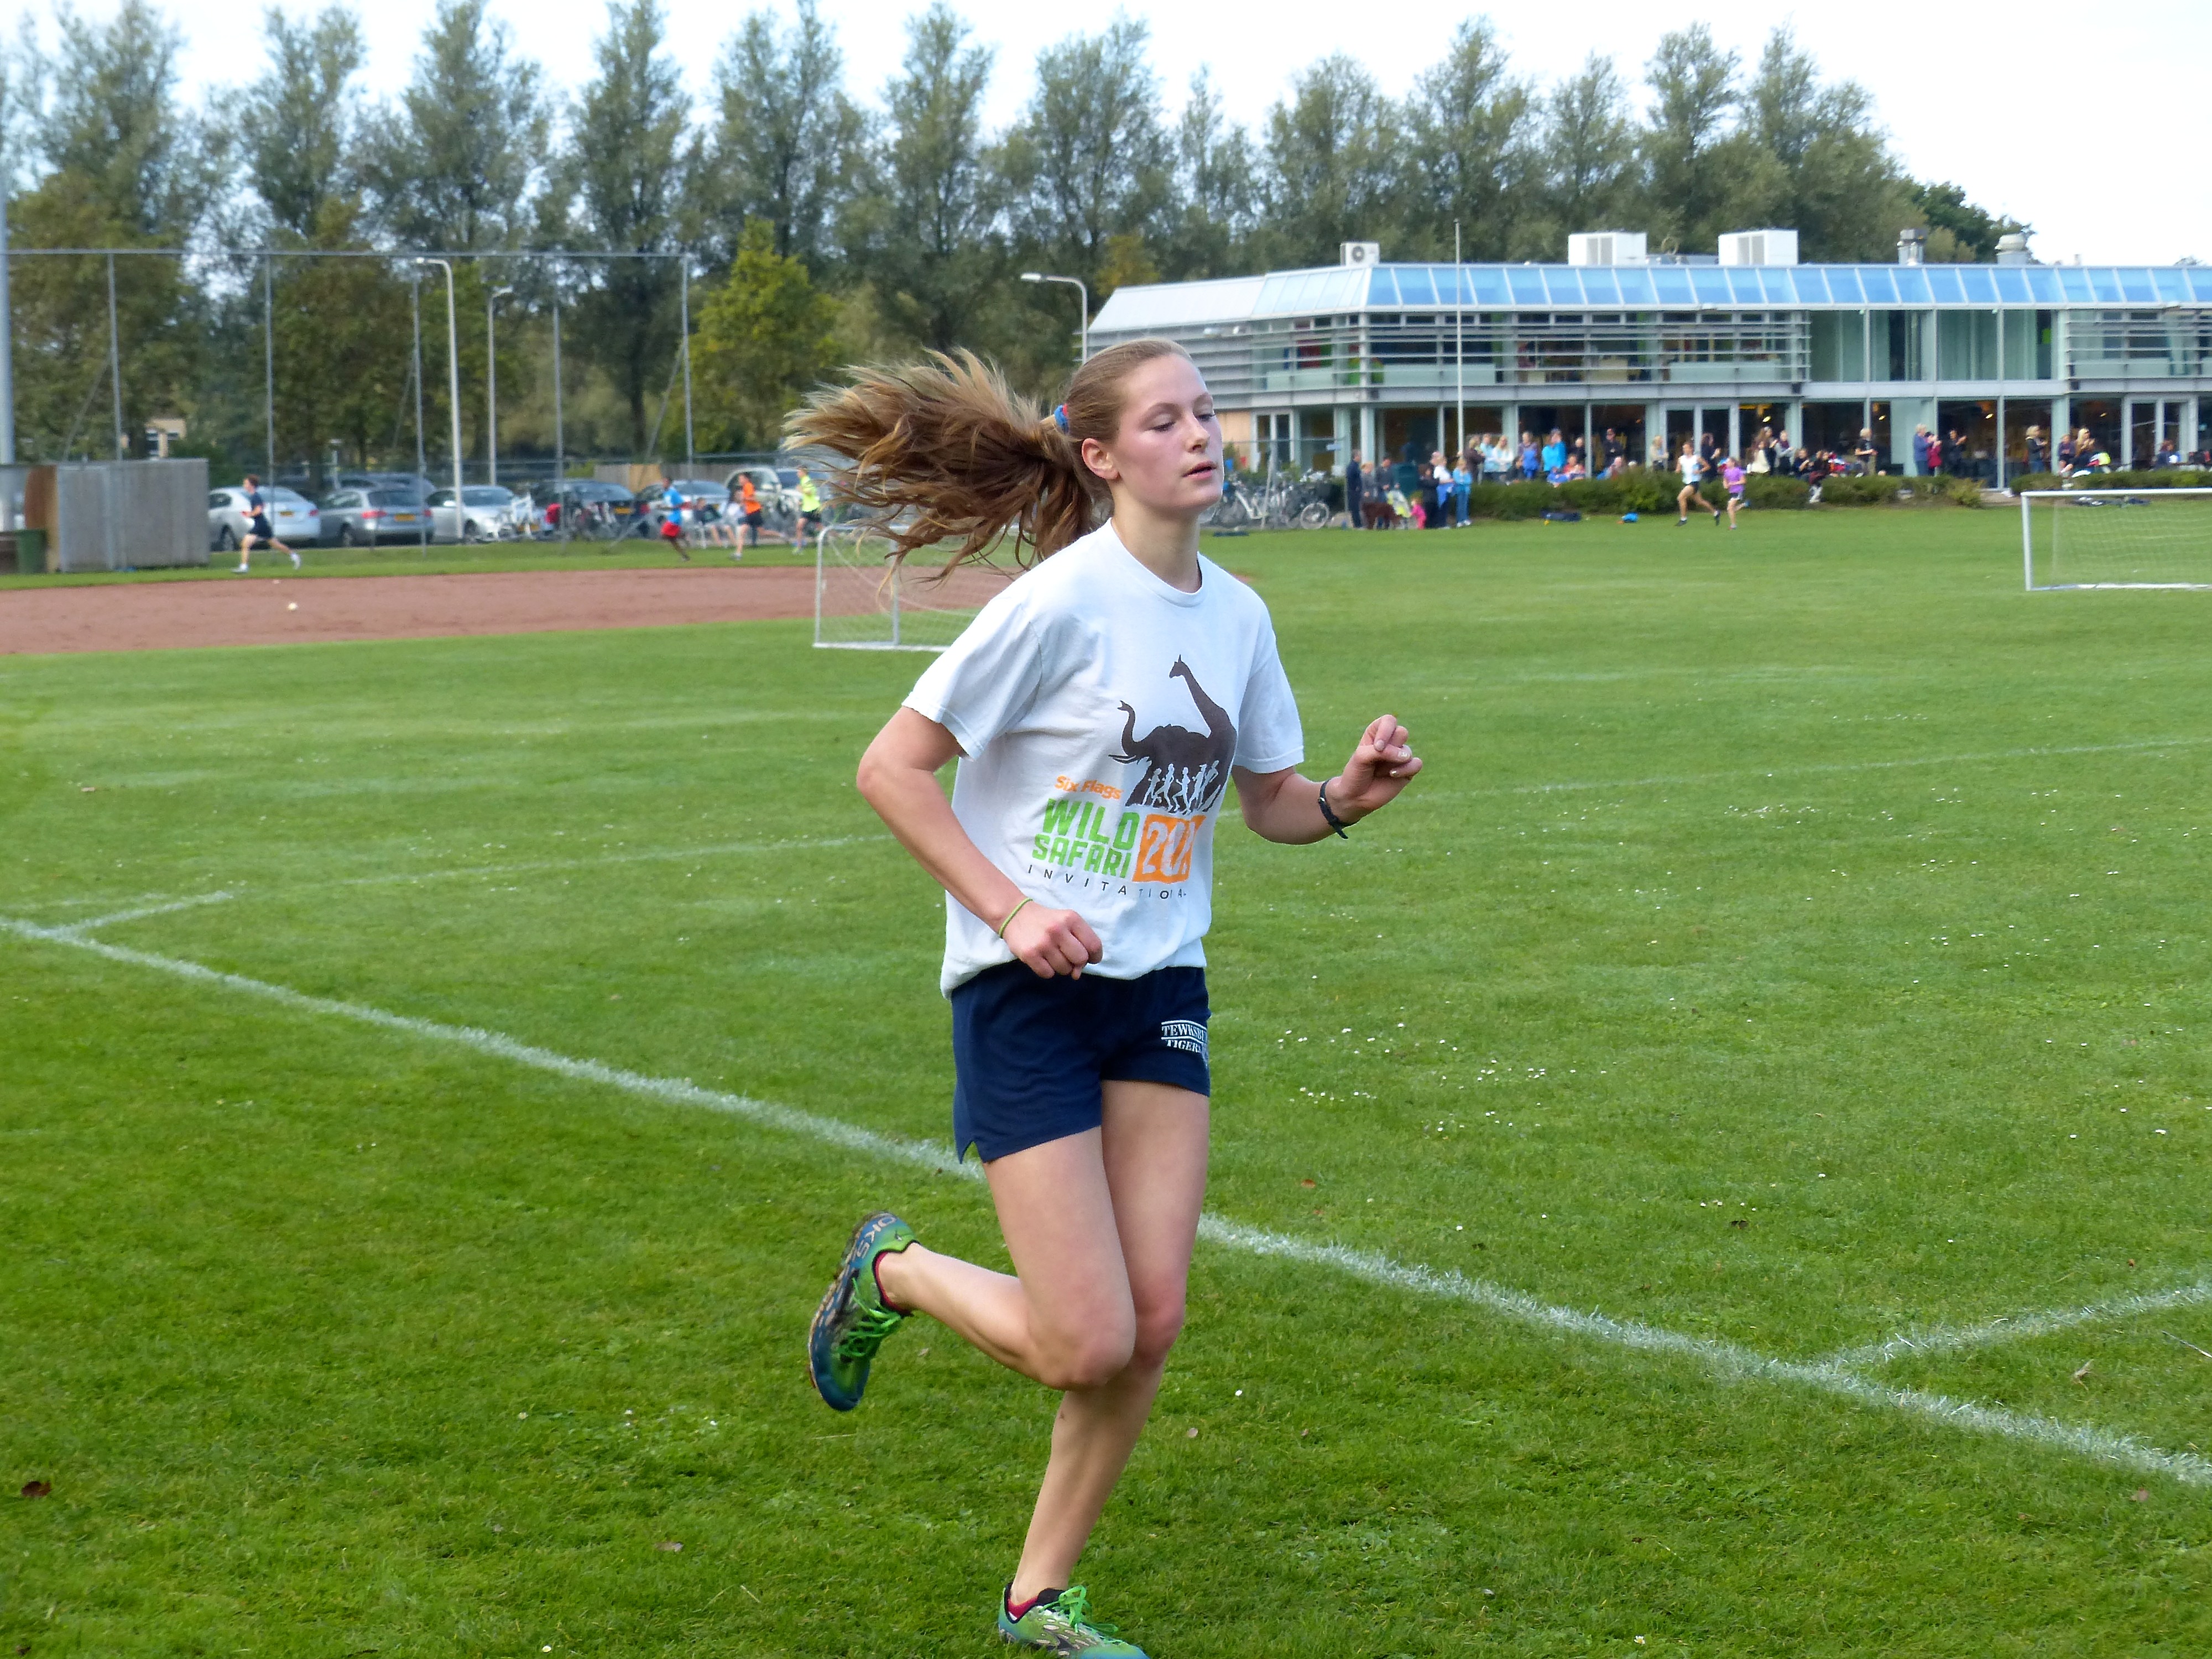
lawn, run, country, runner, cross, ash, player, hague, 2013, american, sports, school, athletics, tournament, sprint, physical exercise, human action, competition event